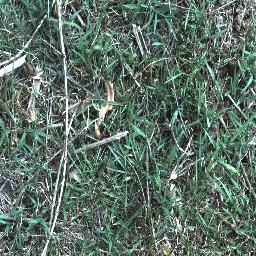
Label: negative